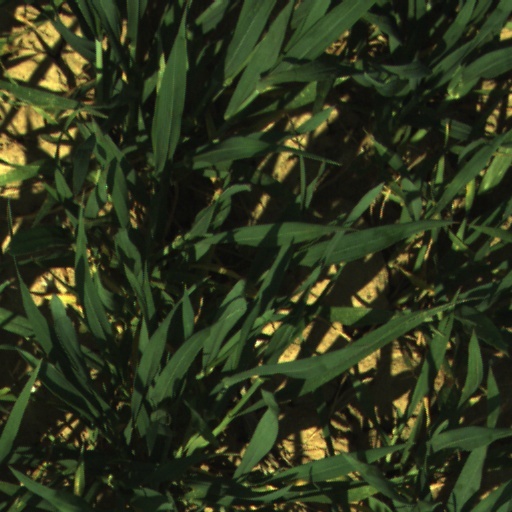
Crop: wheat